Trajanic art

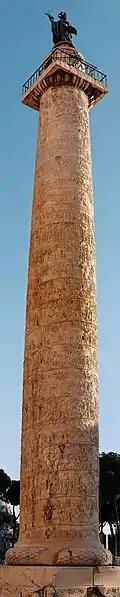
Trajan's Column

Trajanic art is the artistic production of the Roman Empire during the reign of Emperor Trajan from 98 to 117. In this period, Roman art further developed the innovations of the Flavian era, coming to definitively detach itself from Hellenistic influence.